Wrestle Peter Pan 2021

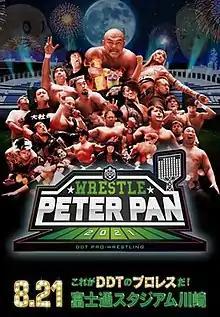
Promotional poster featuring various wrestlers

Wrestle Peter Pan 2021 was a professional wrestling event promoted by CyberFight's sub-brand DDT Pro-Wrestling (DDT). It took place on August 21, 2021, in Kawasaki, Japan, at the Fujitsu Stadium Kawasaki. The event aired live on CyberAgent's AbemaTV online linear television service and CyberFight's streaming service Wrestle Universe. This was the thirteenth event in the Peter Pan series and the third promoted under the "Wrestle Peter Pan" name. This edition was also the first to take place outside of Tokyo.